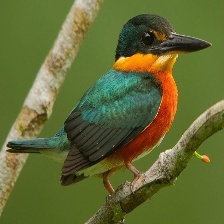
Species: PYGMY KINGFISHER
Scientific name: ISPIDINA PICTA